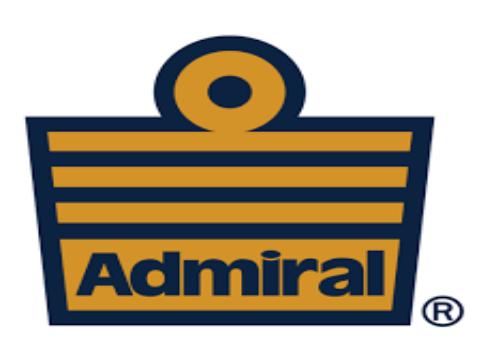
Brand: Admiral
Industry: Clothes